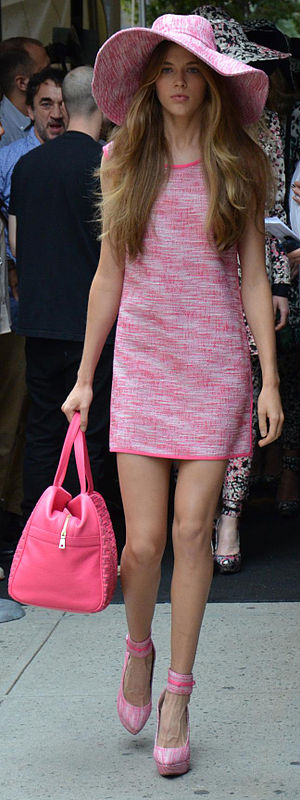
DKNY
DKNY er mærket for modeskaberen Donna Karan. Det er også en butik i New York City, hvor man kan finde en tilbehørslinie skabt af Donna Karan.